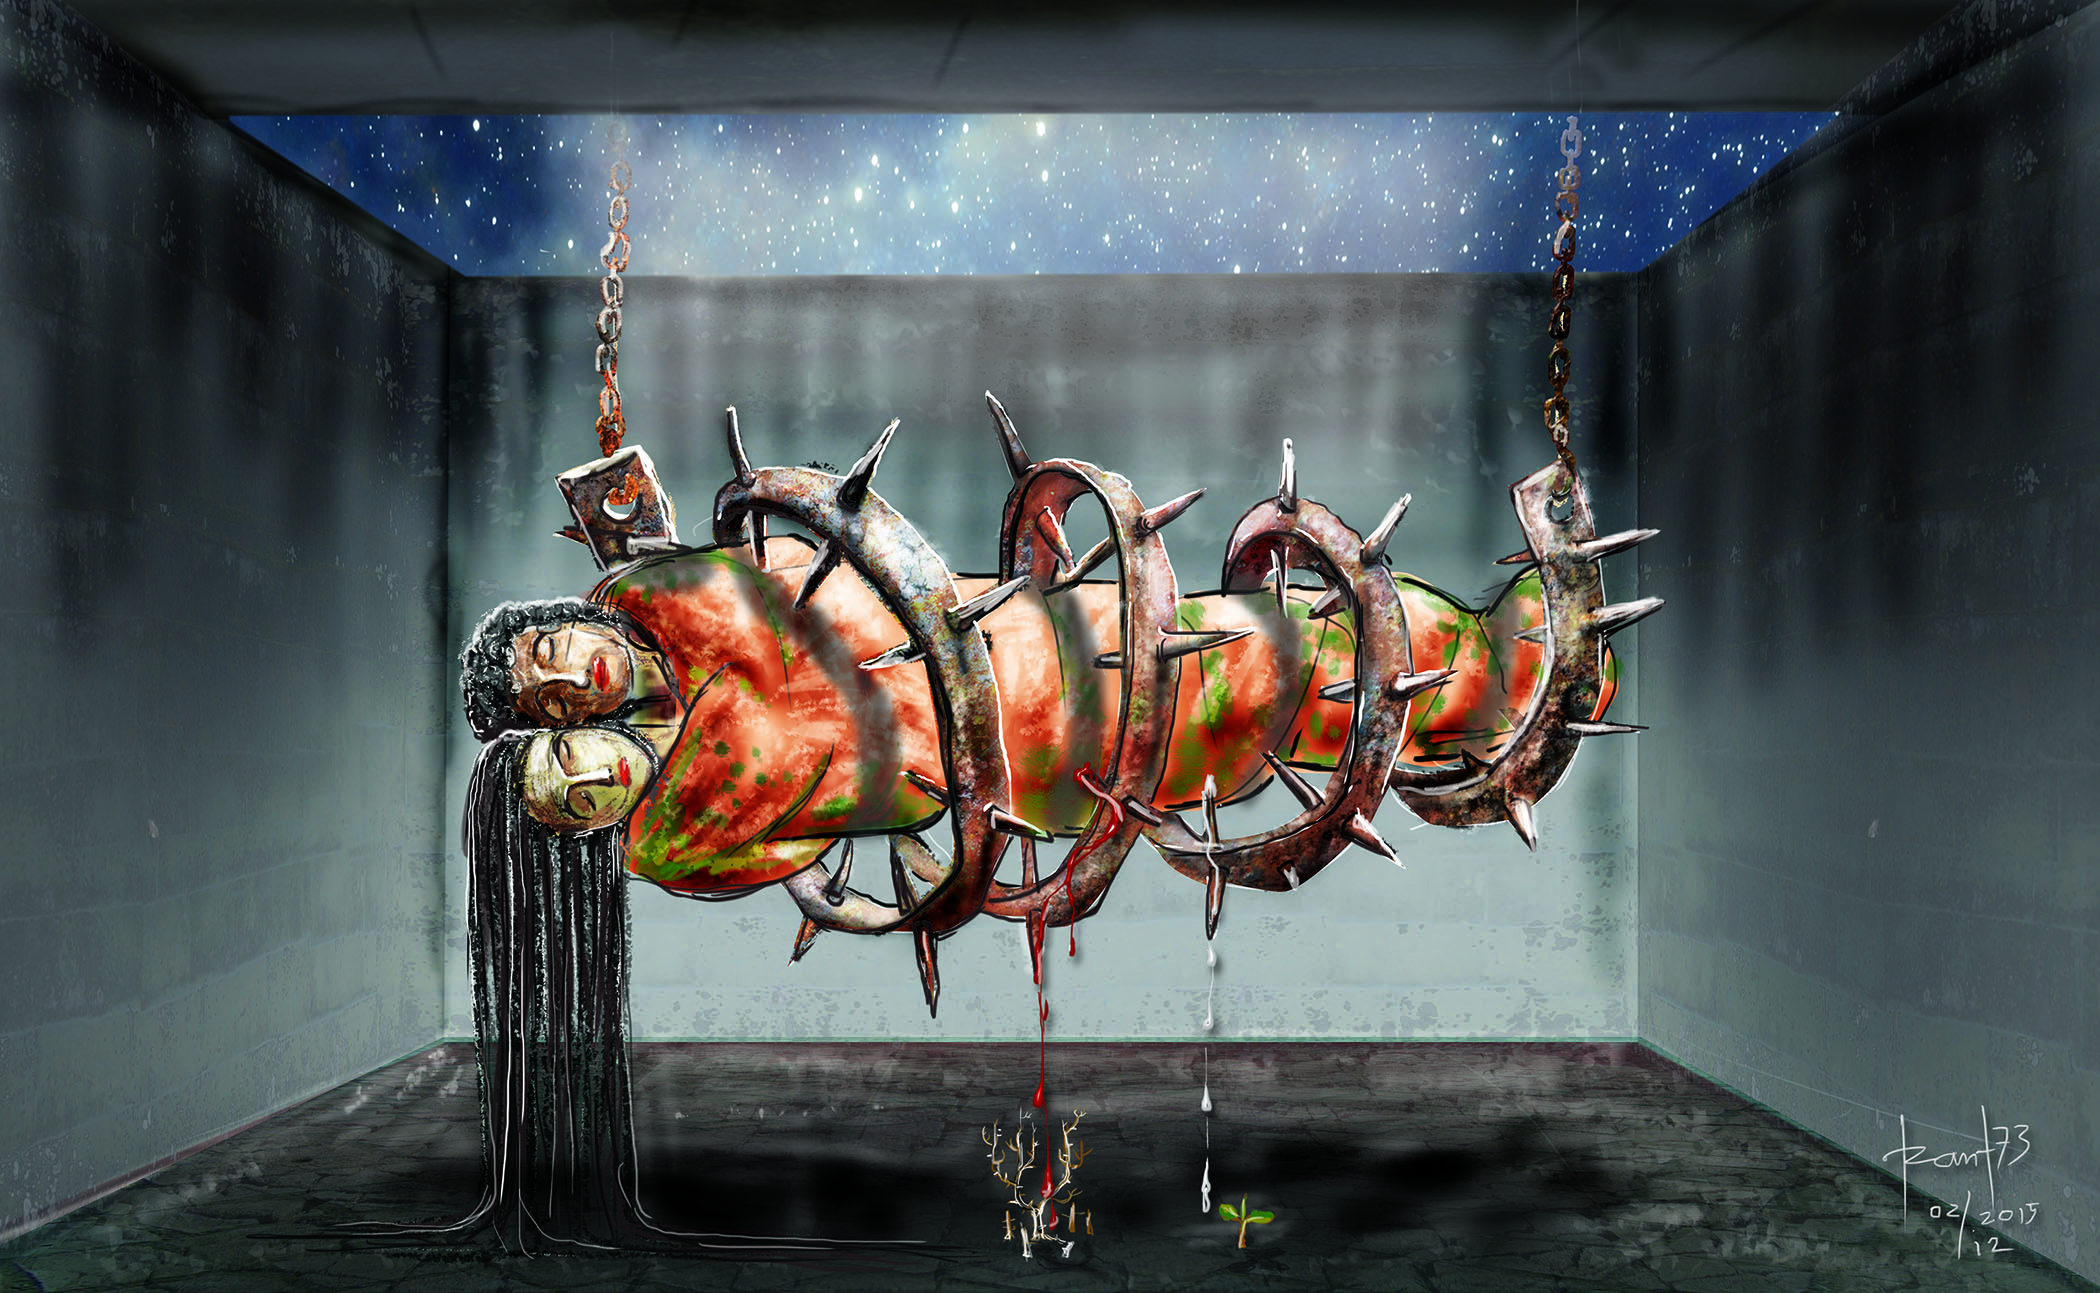
graffiti, art, surrealism, photoshop, digitalart, poem, surrealist, surrealismo, willingness, kindess, hamka, screenshot, display window